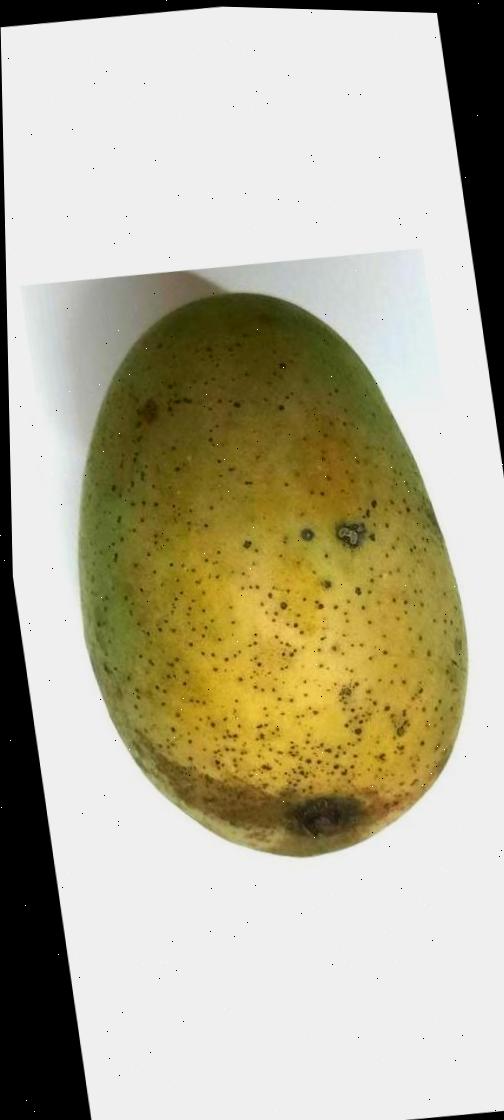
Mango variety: Shada